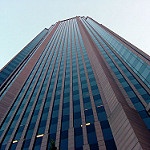
Label: buildings